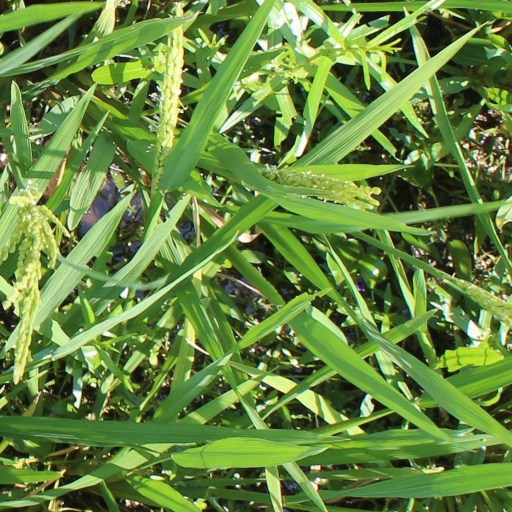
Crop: rice